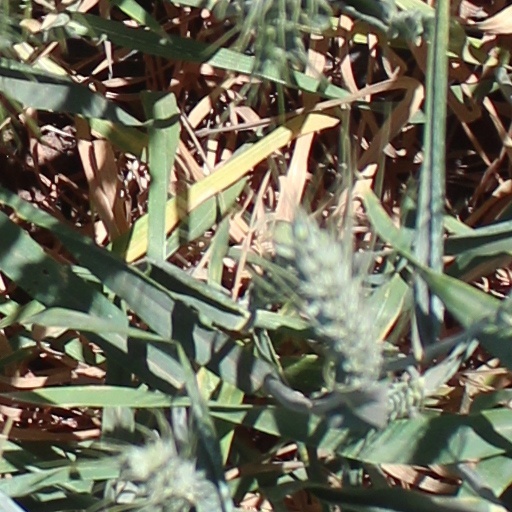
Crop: wheat